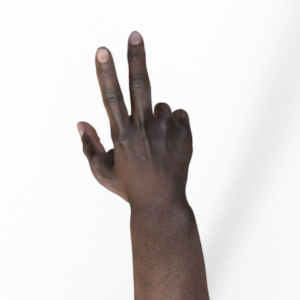
Label: scissors